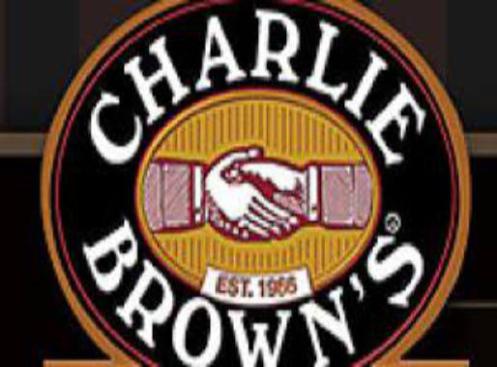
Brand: charlie brown's steakhouse
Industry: Food